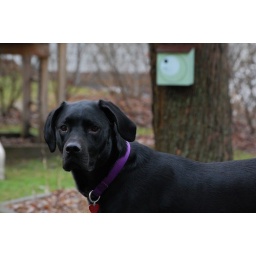
Ellie with the never used bird house in the background